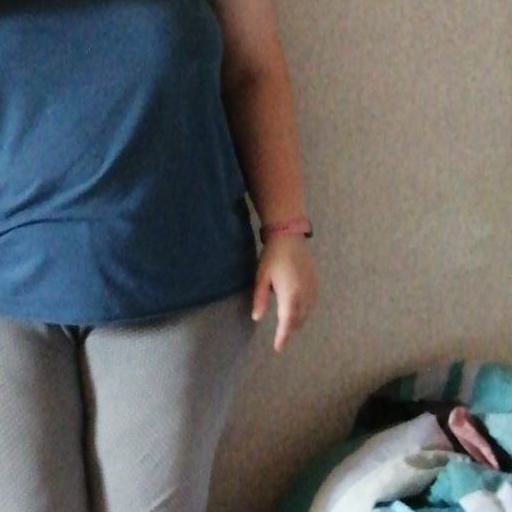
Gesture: no_gesture